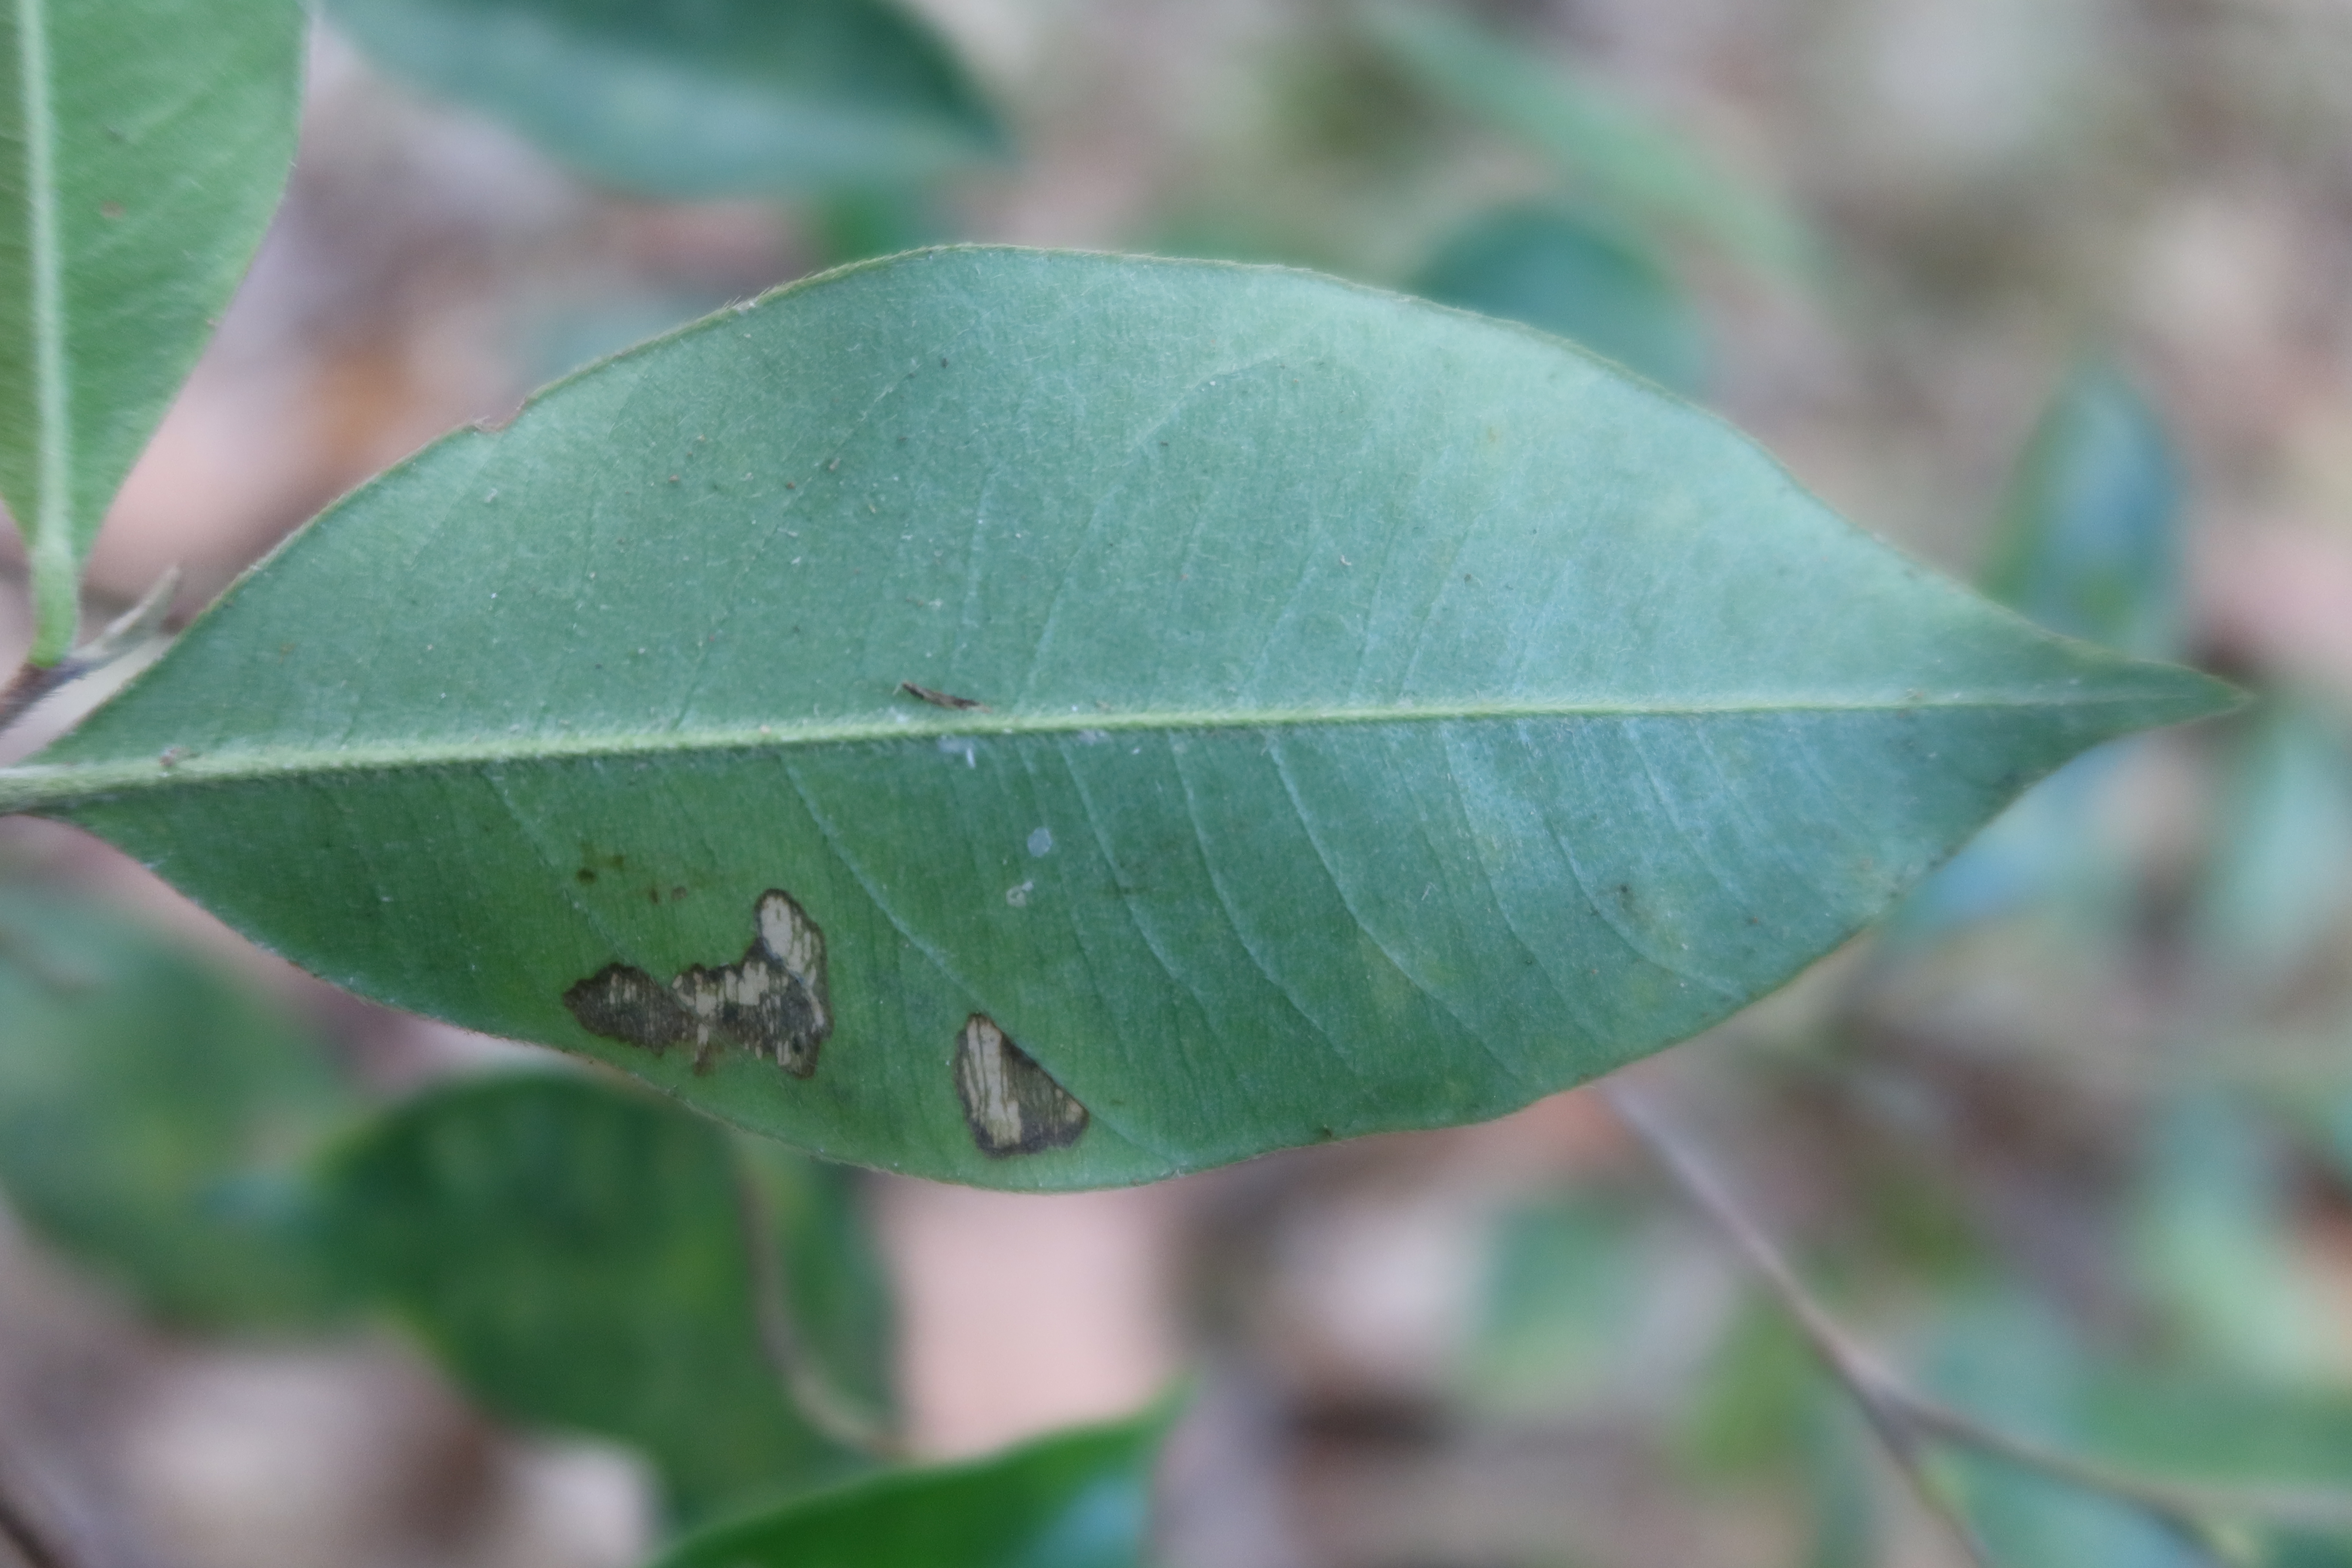
Label: Translucent lesion